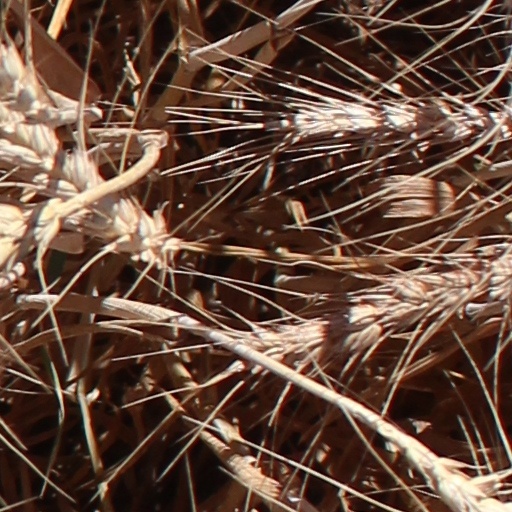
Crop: wheat